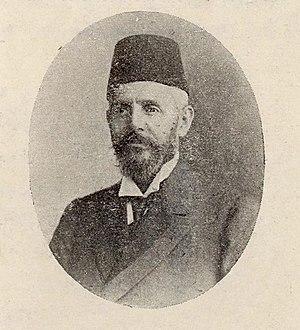
Emmanuel Carasso ou Emanuel Karaso né à Salonique dans l'Empire ottoman en 1862 et décédé à Trieste en Italie en 1934, était un juriste, membre de la grande famille Carasso, influente dans la communauté sépharade de Turquie. Il fut un membre important des jeunes-turcs. Son nom est parfois également orthographié Karaso, Karassu et Karasso. Il est l'oncle d'Isaac Carasso, fondateur du Groupe Danone.